Lou Reed

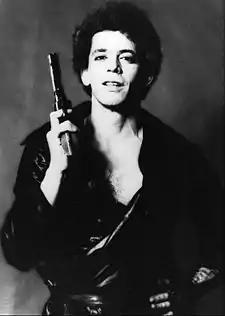
Reed in 1977

Throughout the 1970s, Reed was a heavy user of methamphetamine and alcohol. In the summer of 1975, he was booked to headline Startruckin' 75 in Europe, a touring rock festival organized by Miles Copeland. However, Reed's drug addiction made him unreliable and he never performed on the tour, causing Copeland to replace him with Ike & Tina Turner.